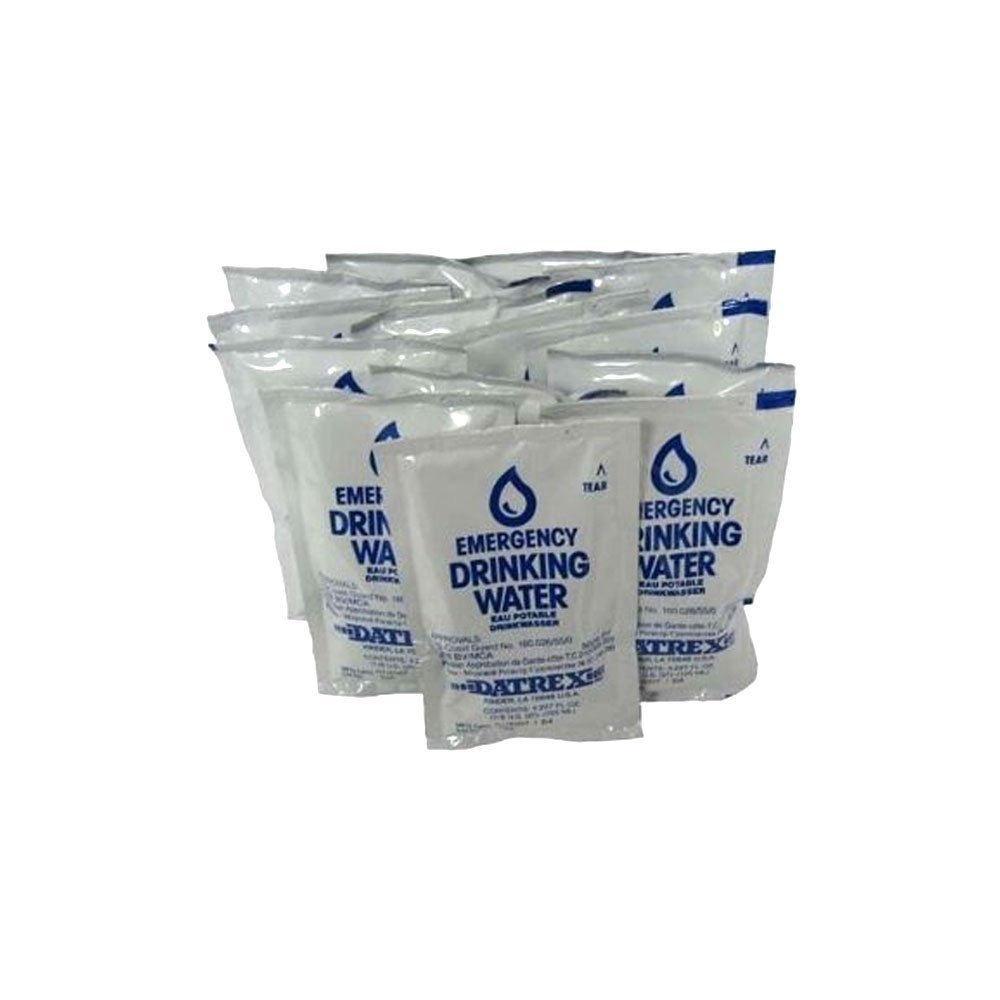
Item Name: Datrex 125-ml Emergency Disaster or Survival Water Pouch (Pack of 18)
Bullet Point 1: Case of 18 - 125 ML Pouches
Bullet Point 2: Great for Survival Kits
Bullet Point 3: Perfect for Emergencies and First Aid
Bullet Point 4: Five Year Shelf Life
Bullet Point 5: Recommended by The Red Cross and FEMA
Value: 1.0
Unit: Count

Price: 17.55